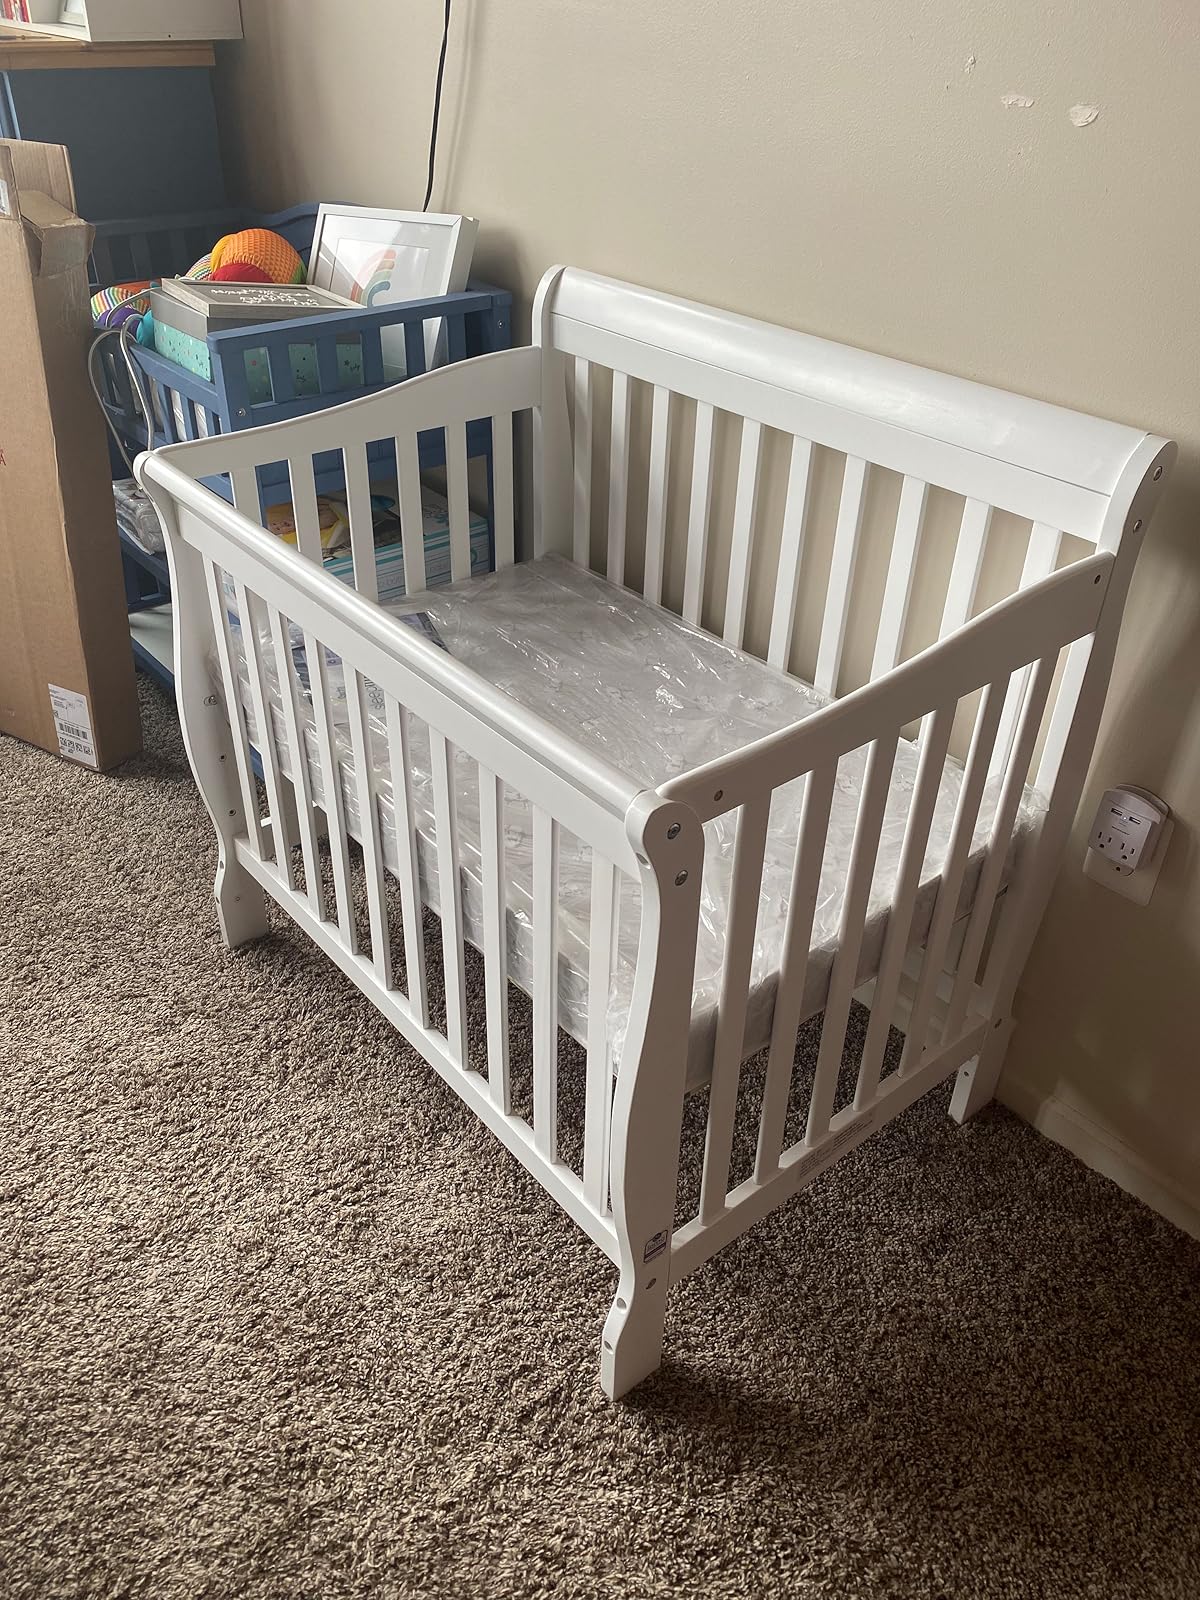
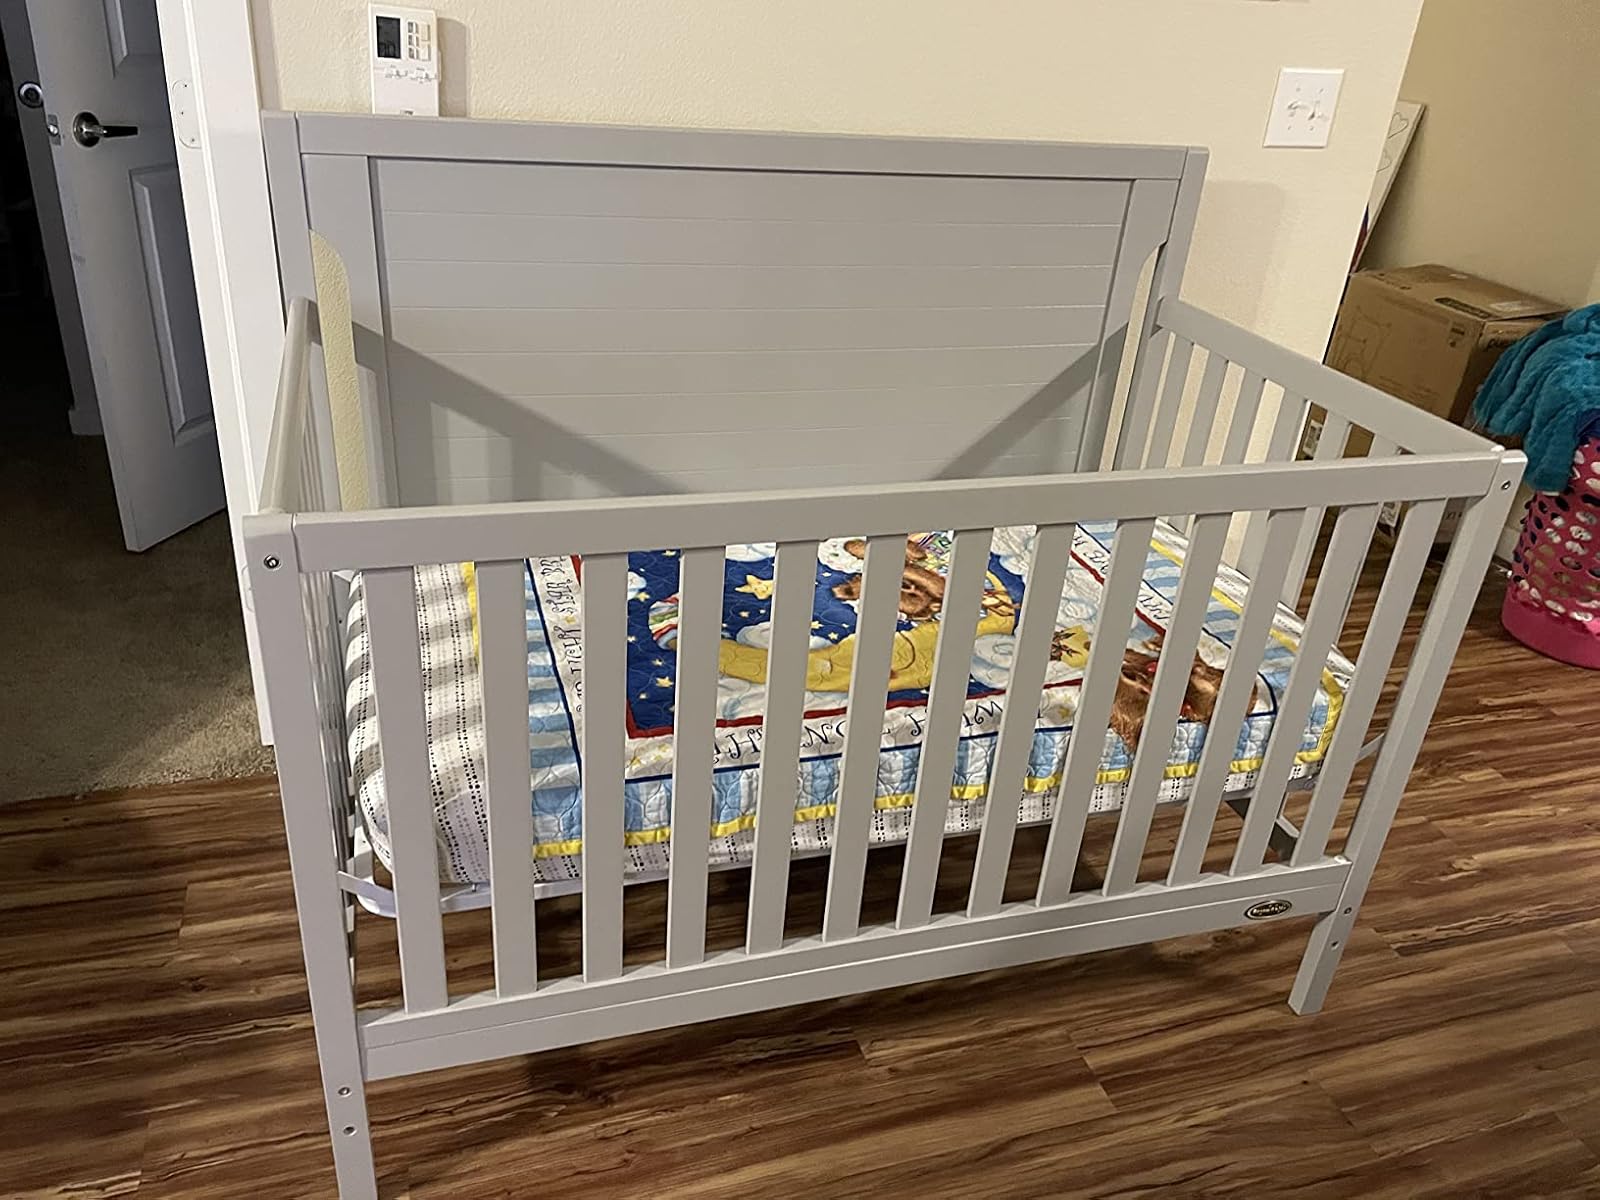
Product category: products_crib
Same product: no